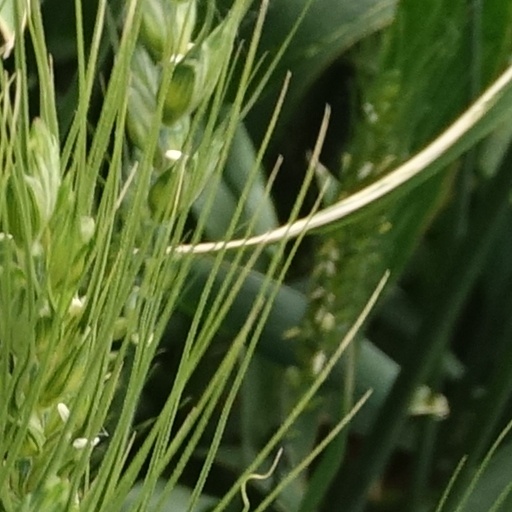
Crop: wheat